Human sacrifice

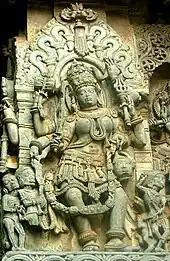
Fierce goddesses like Chamunda are recorded to have been offered human sacrifice.

According to Adémar de Chabannes, just before his death in 932 or 933, Rollo (founder and first ruler of the Viking Duchy of Normandy) performed human sacrifices to appease the pagan gods while at the same time giving gifts to the churches in Normandy.